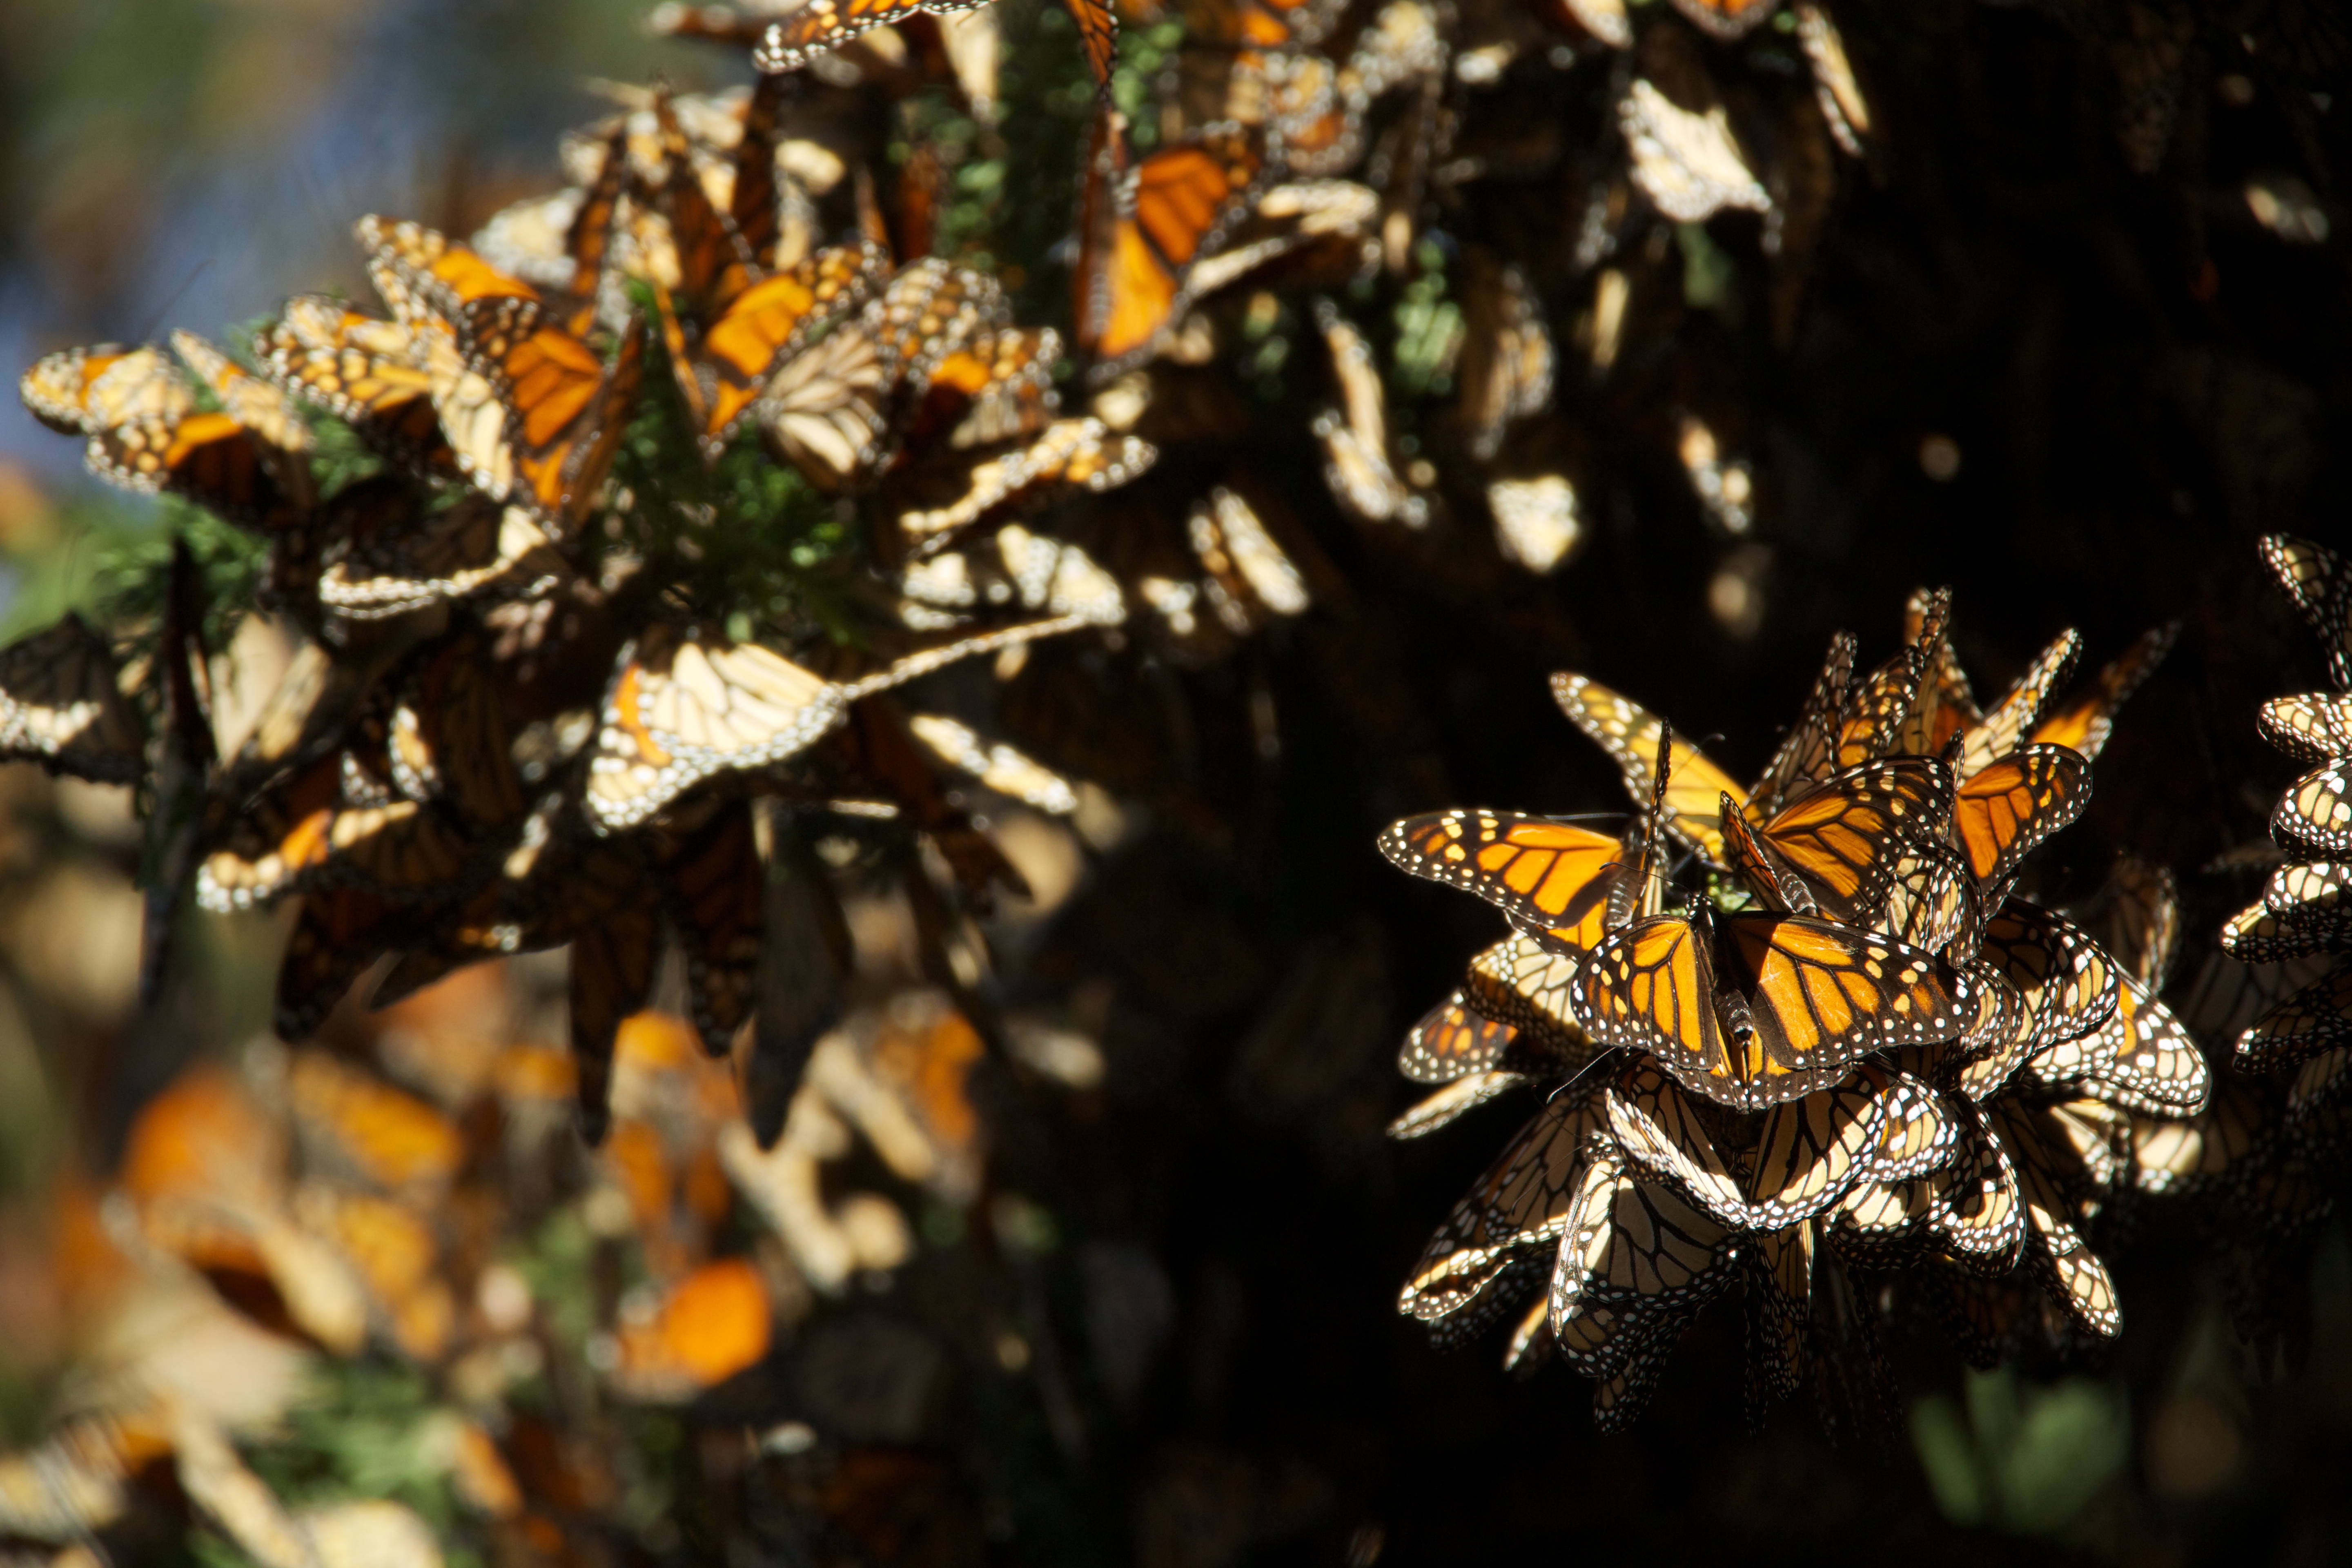
nature, branch, leaf, flower, orange, insect, autumn, botany, butterfly, black, colorful, yellow, flora, season, fauna, invertebrate, monarch, monarch butterfly, wings, insects, migration, butterflies, fragile, mating, macro photography, pollinator, moths and butterflies